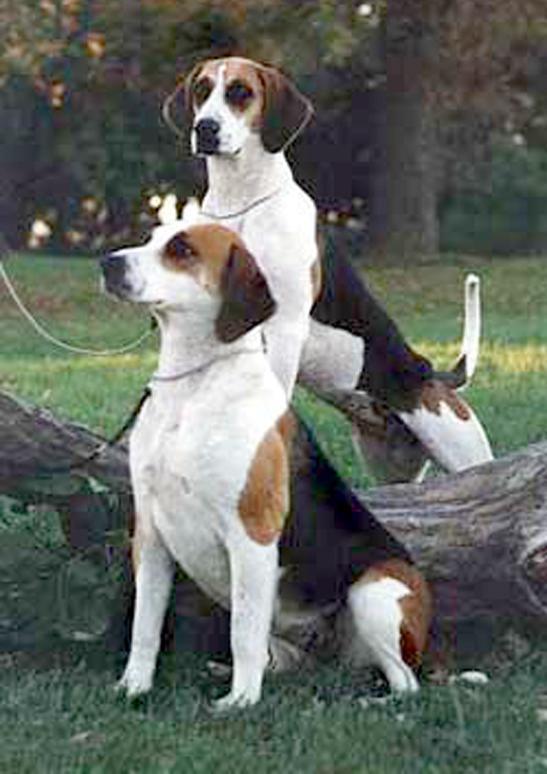
English_foxhound